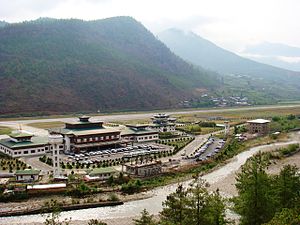
Paro lufthavn
Lufthavnen udefra
Paro lufthavn er en af de fire lufthavne i Bhutan. Med omgivende toppe så høje som 5500 meter anses lufthavnen for at være en af verdens mest udfordrende lufthavne, og kun et udvalg af piloter er certificeret til land i lufthavnen.